Shannon Brown

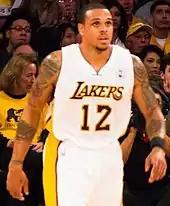
Brown with the Lakers in 2010

On February 16, 2010, in a game against the Golden State Warriors, Brown scored a then career-high 27 points and grabbed 10 rebounds for his first career double-double. He won his second championship at the end of the season.